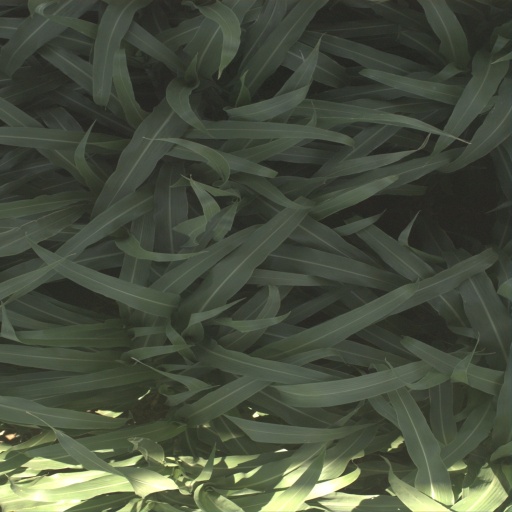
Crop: sorghum